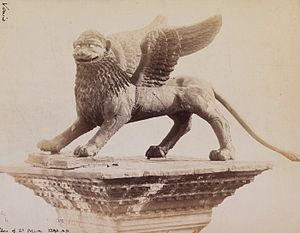
La fontaine des Invalides, construite entre 1800 et 1804, transformée en 1825 puis en 1830 et définitivement démolie en 1840, est une fontaine parisienne qui s'élevait sur un rond-point au milieu de l'esplanade des Invalides, au croisement de la rue Saint-Dominique et de l'actuelle avenue du Maréchal-Gallieni.